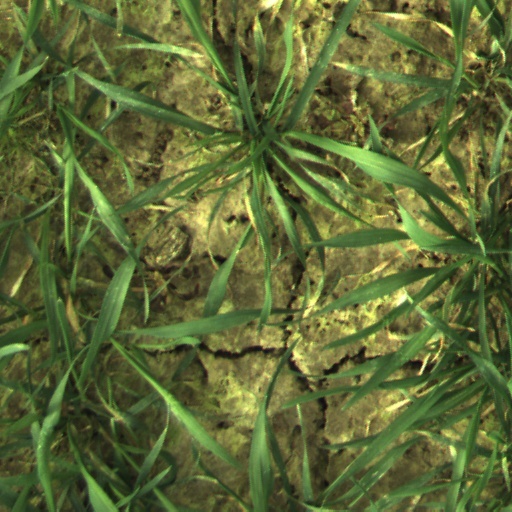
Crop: wheat